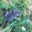
Label: mouse